Claudette Colbert

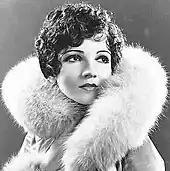
During her high school days, 1920

To pursue more employment opportunities, Colbert and her family, including Marie and her aunt Emily Loew, immigrated to Manhattan in 1906.